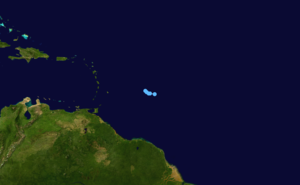
La saison cyclonique 2018 dans l'océan Atlantique nord est la saison des ouragans atlantiques qui officiellement se déroule selon l'Organisation météorologique mondiale du 1ᵉʳ juin au 30 novembre 2018. C'est la seconde année que le National Hurricane Center américain émettra des avis et avertissements pour des « cyclones tropicaux potentiels », des perturbations qui n'ont pas encore atteint au moins le stade de dépressions tropicales mais qui ont une probabilité élevée de le devenir et qui peuvent causer des effets importants aux terres dans les 48 heures suivantes. Les avis pour ces tempêtes potentielles auront le même contenu que les avis normaux mais incluront la probabilité de développement.